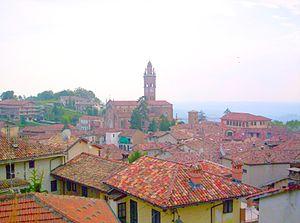
Monforte d'Alba est une commune italienne de la province de Coni dans la région Piémont en Italie.